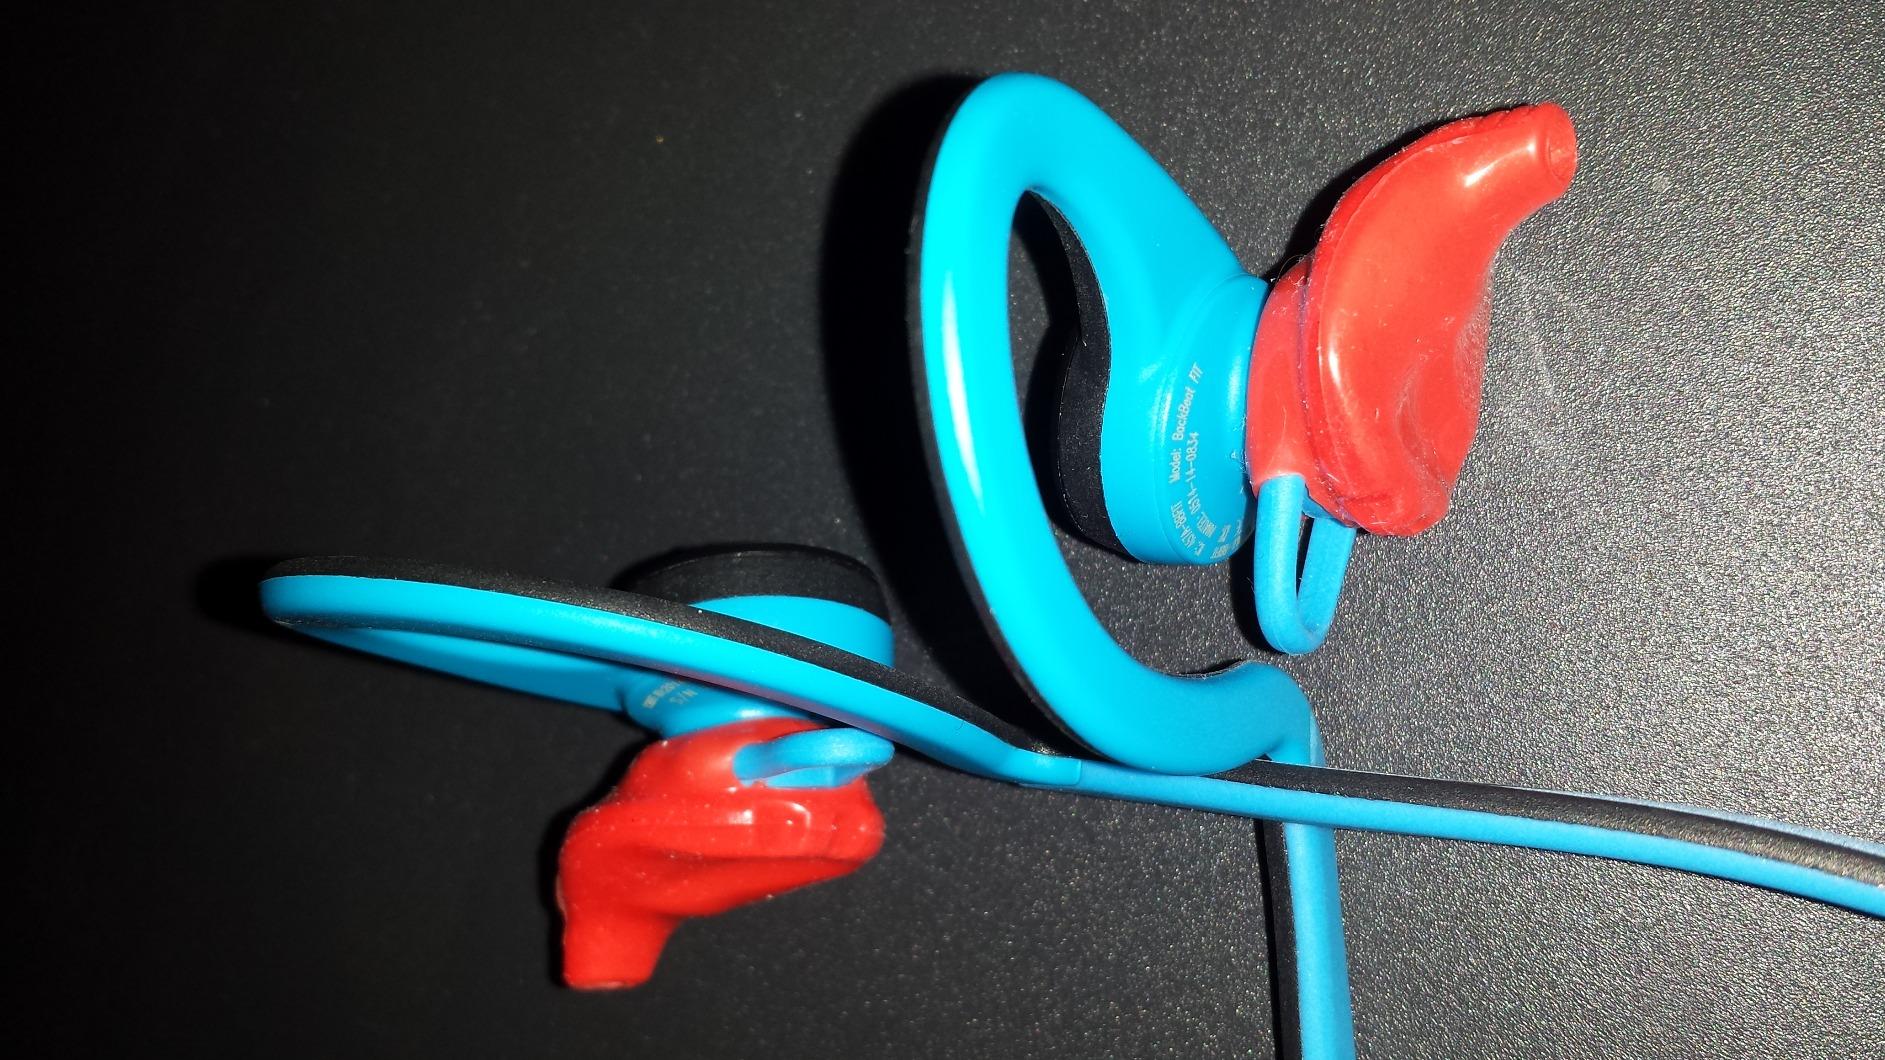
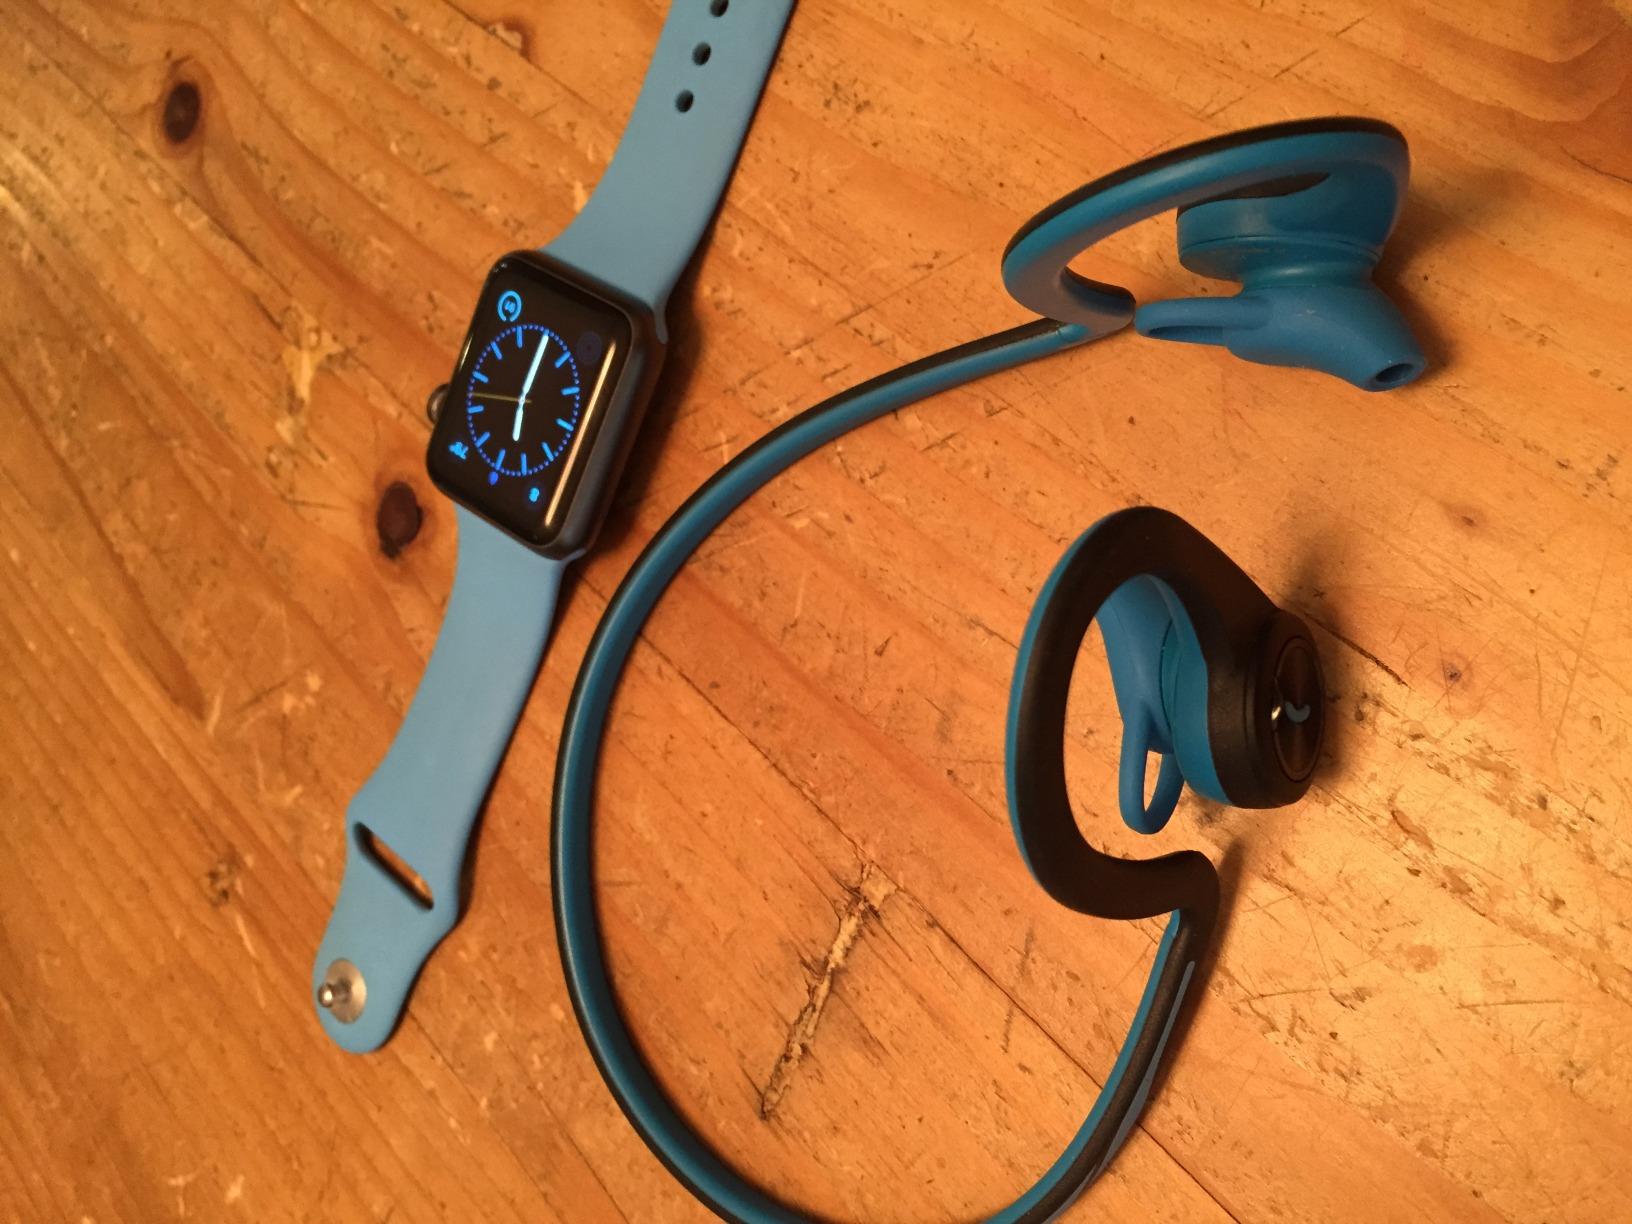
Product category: headphones
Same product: yes